Question: Please indicate a possible affordance area of the surfboard that can be used for carrying
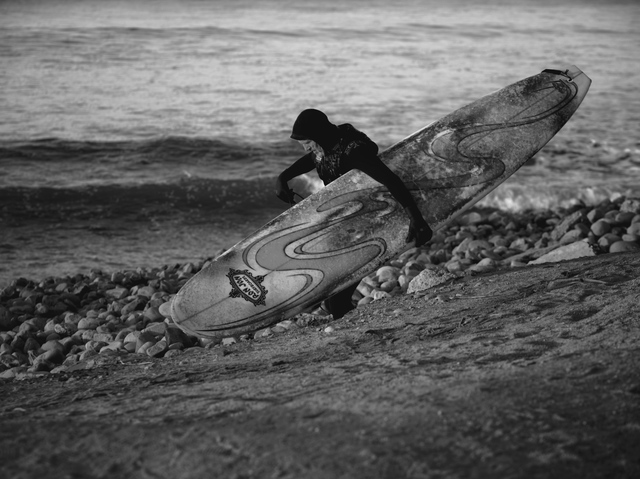
Answer: [168.5, 65.5, 591.5, 334.5]